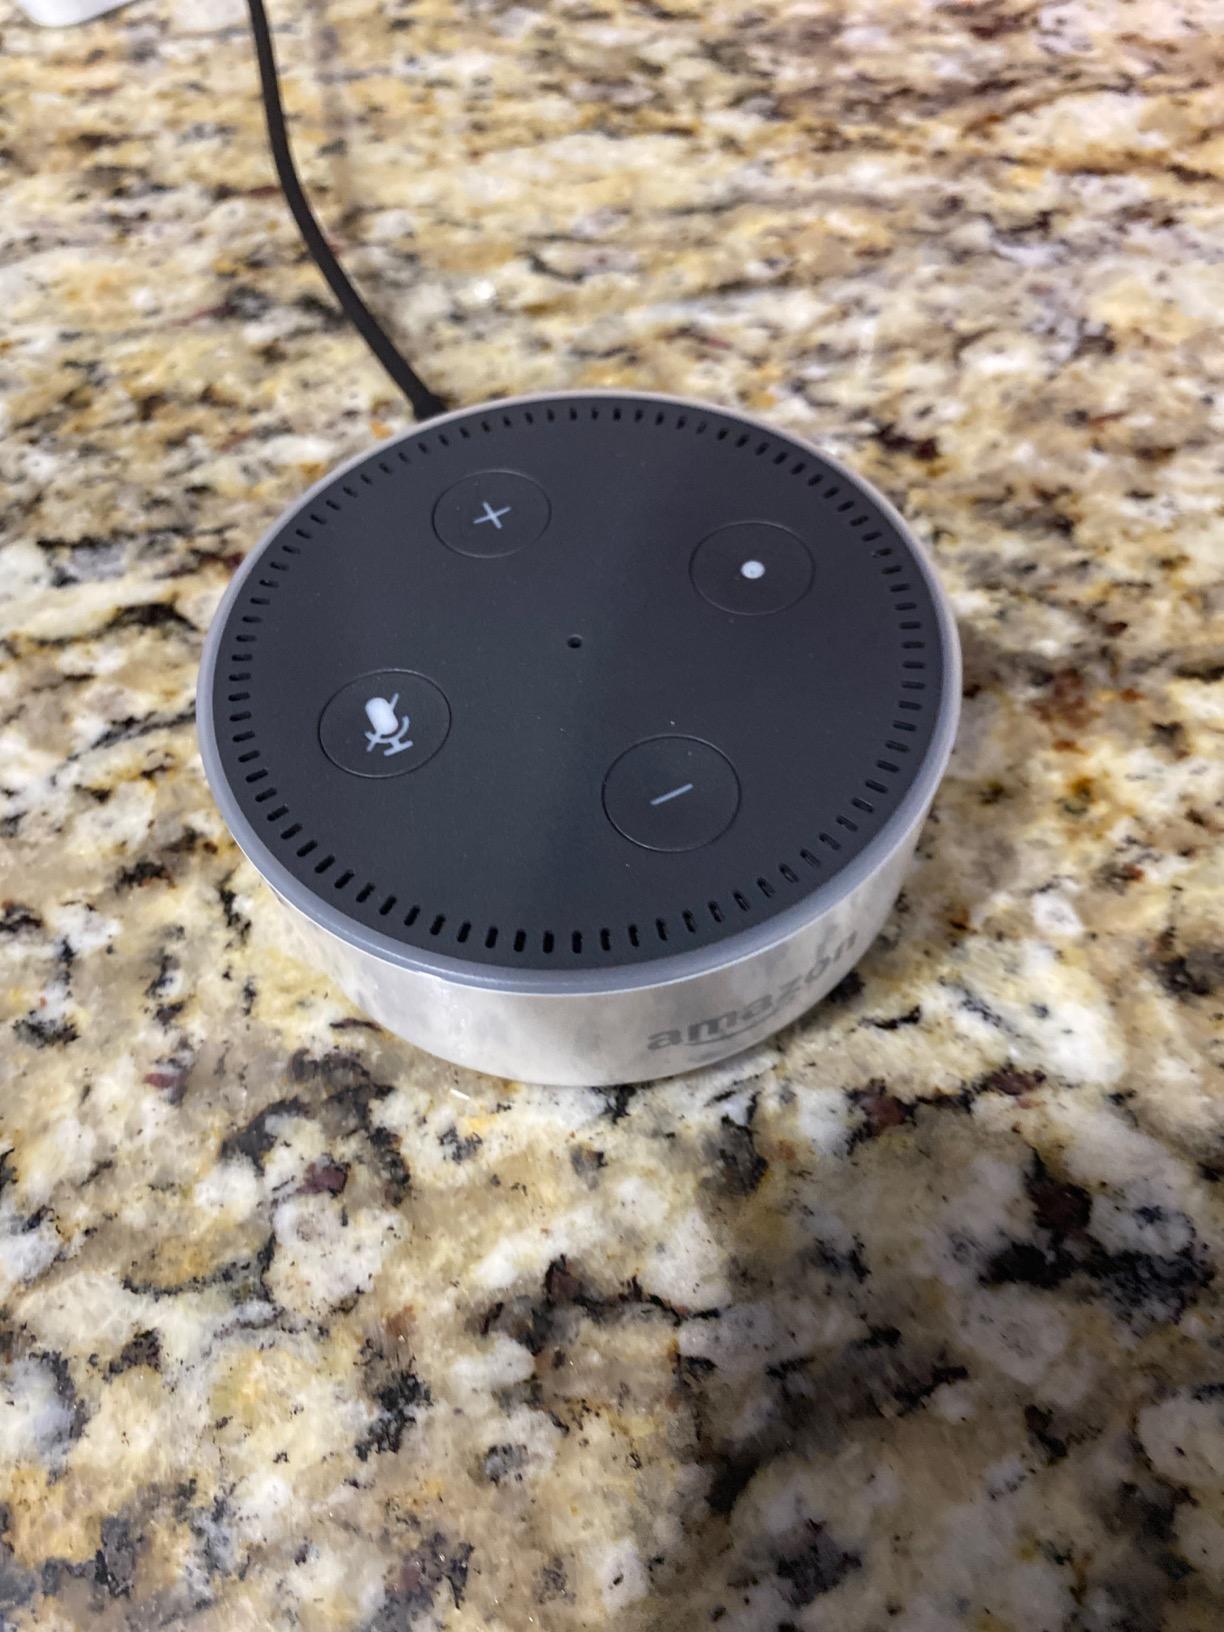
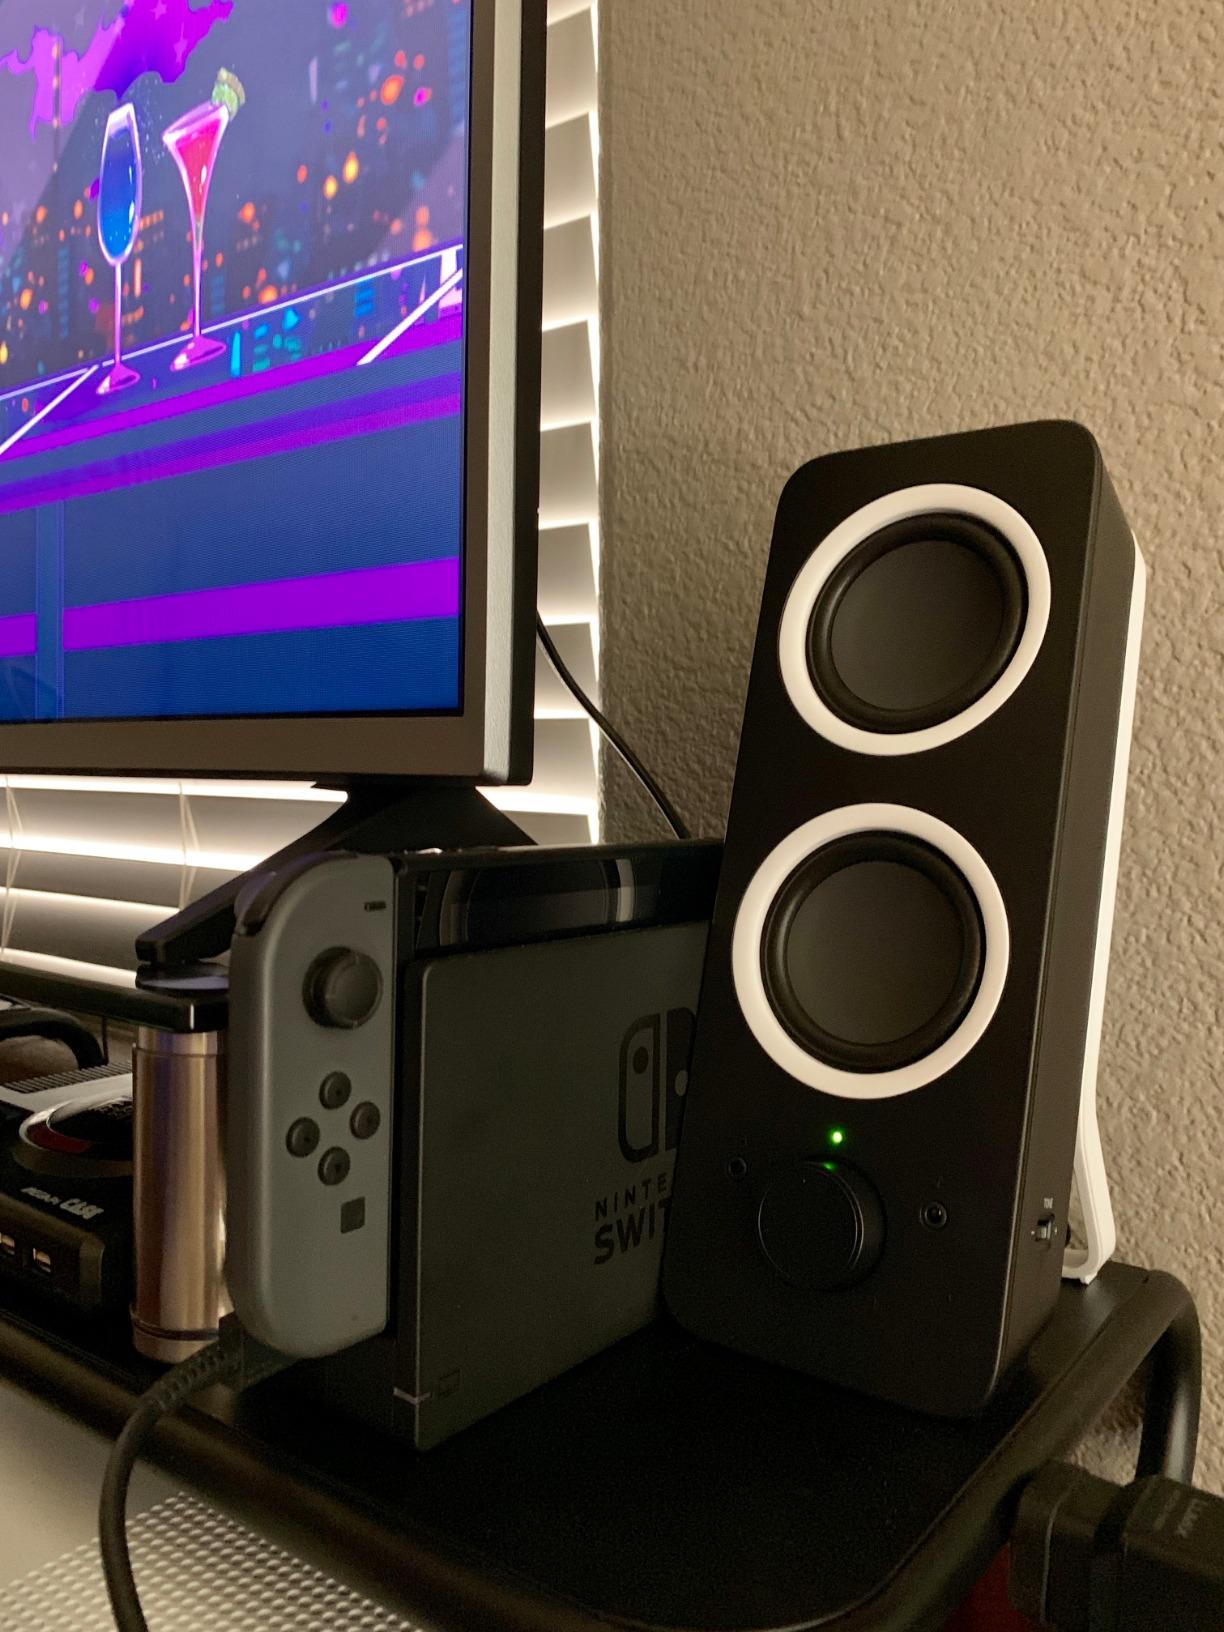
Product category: speaker
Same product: no